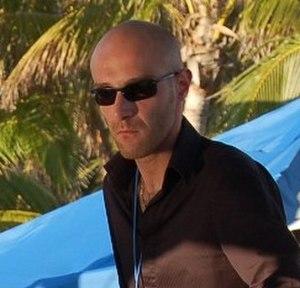
Pascal Arbez-Nicolas, alias Vitalic, né le 18 mai 1976 à Dijon, est un artiste français de musique électronique.